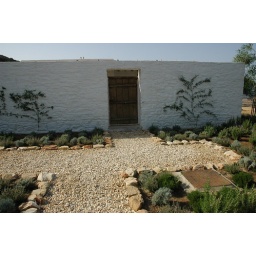
Old door in New wall